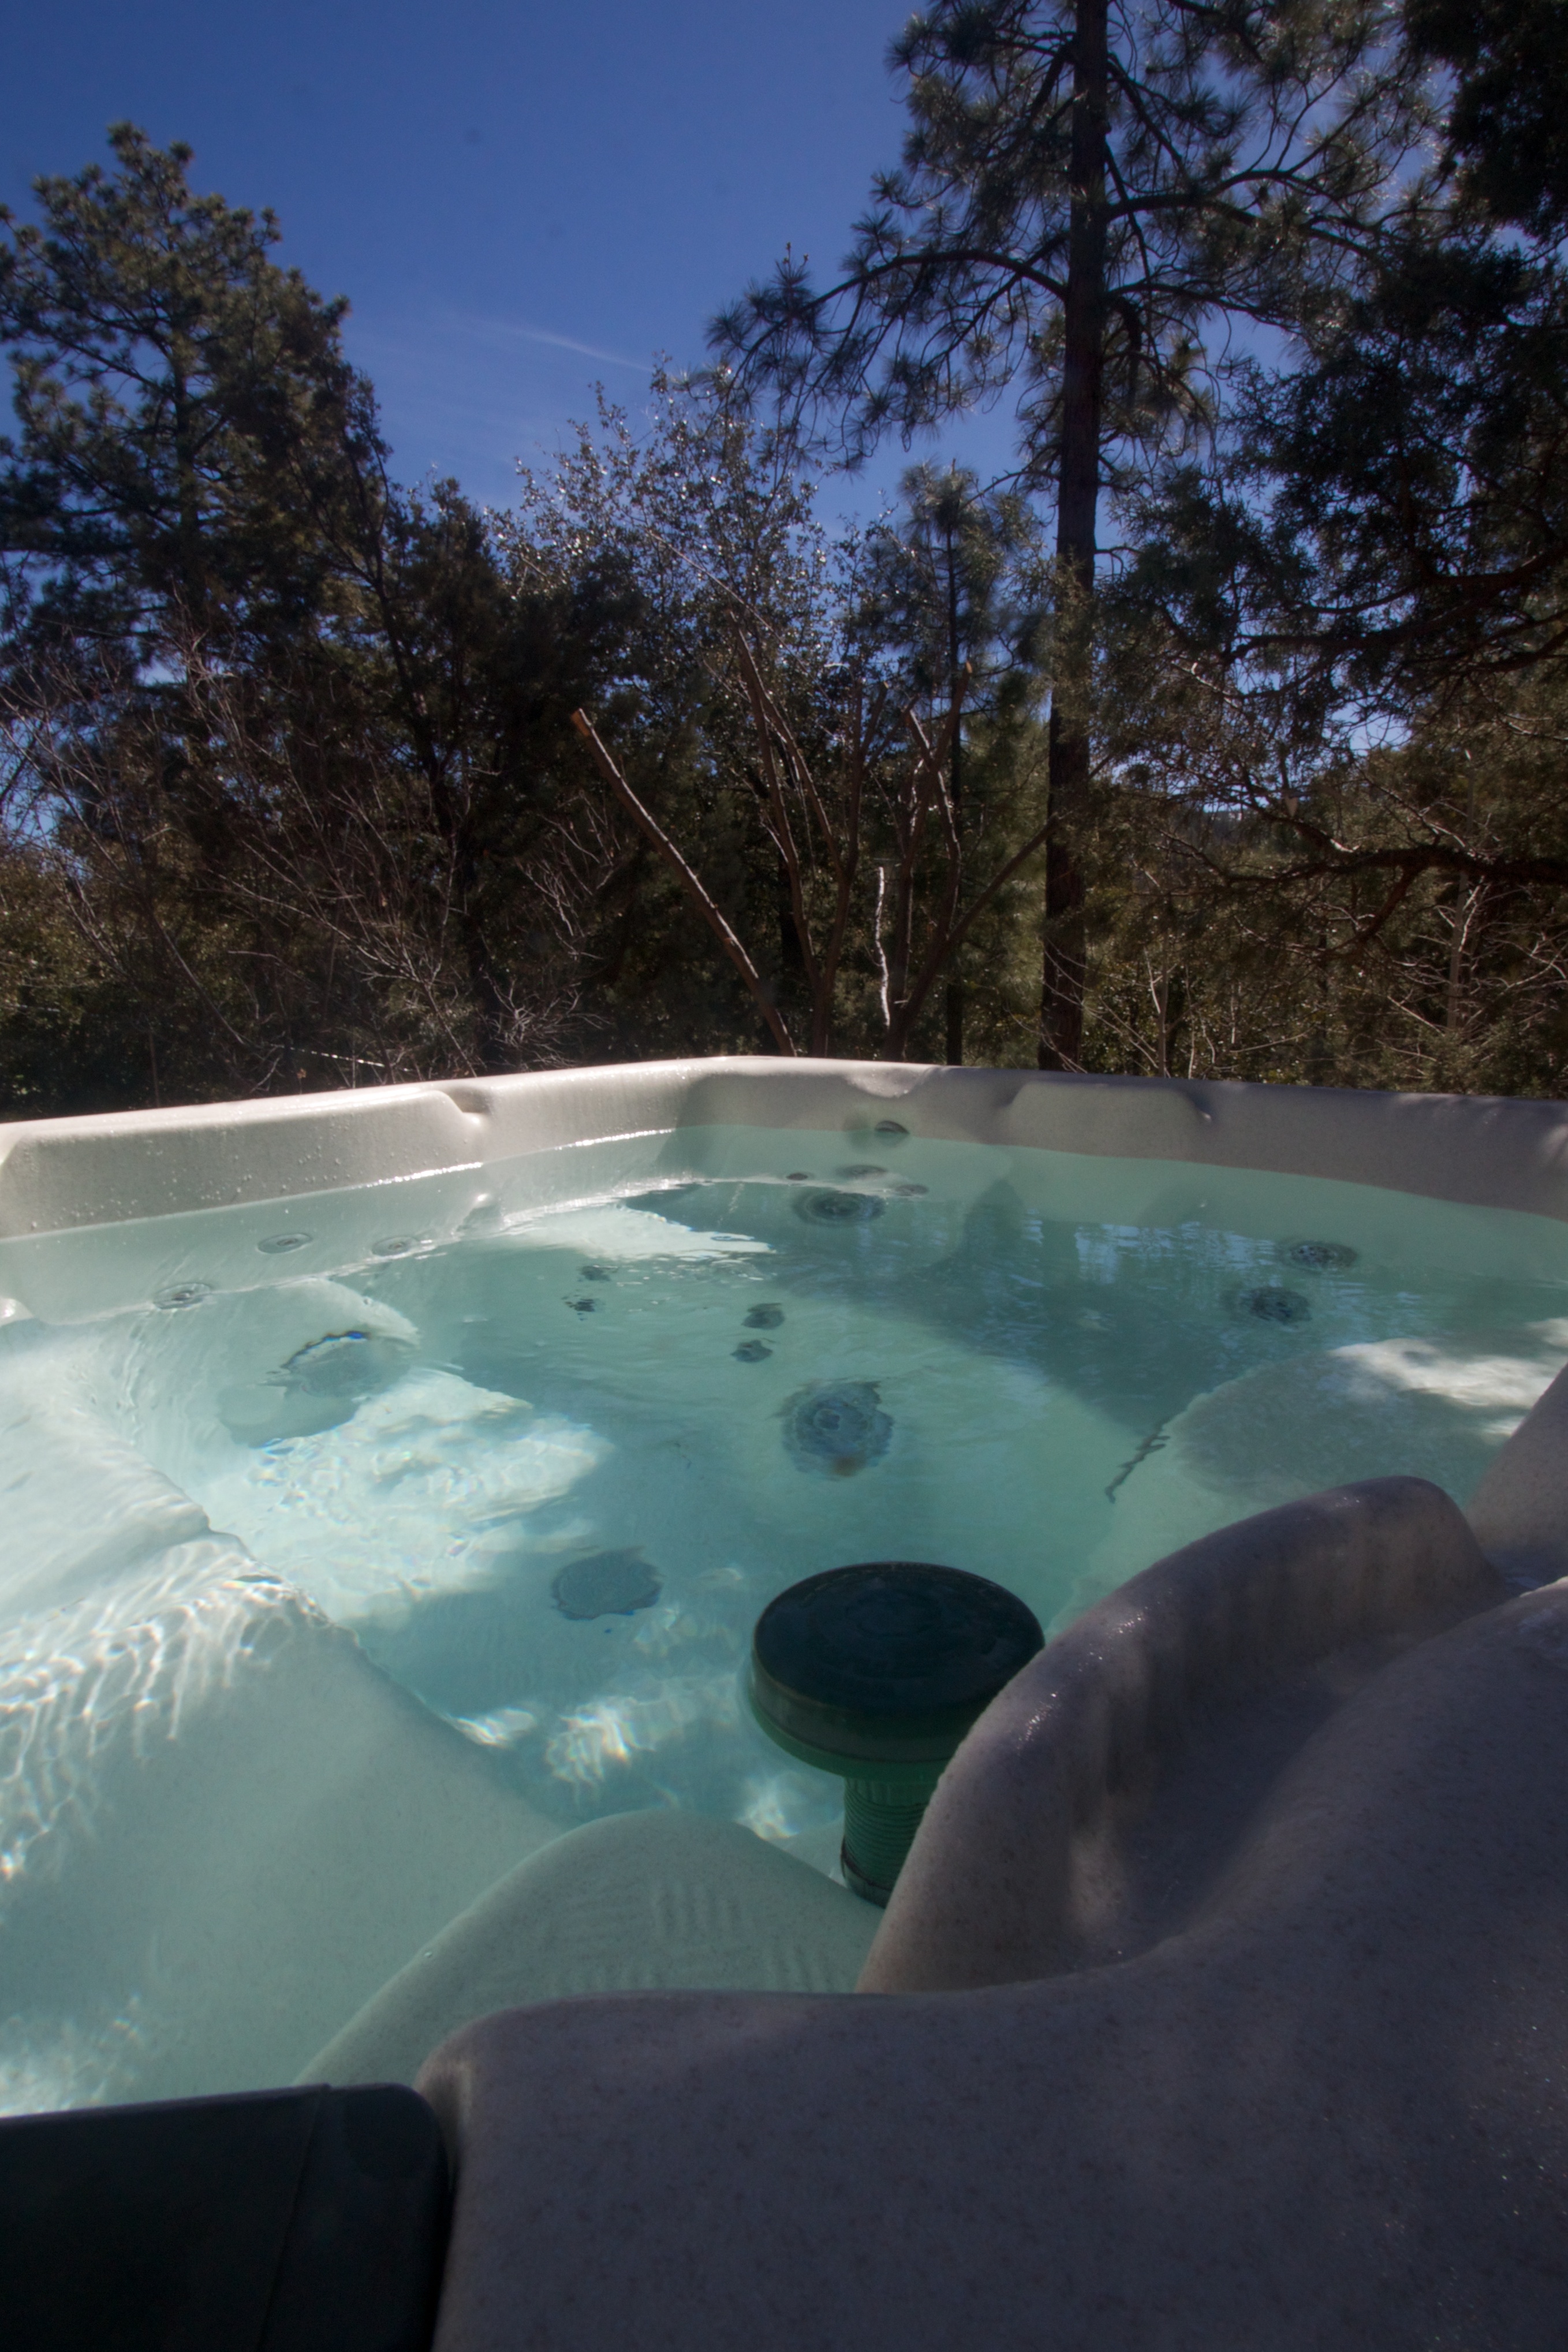
sea, water, lake, vacation, reflection, swimming pool, 2011365